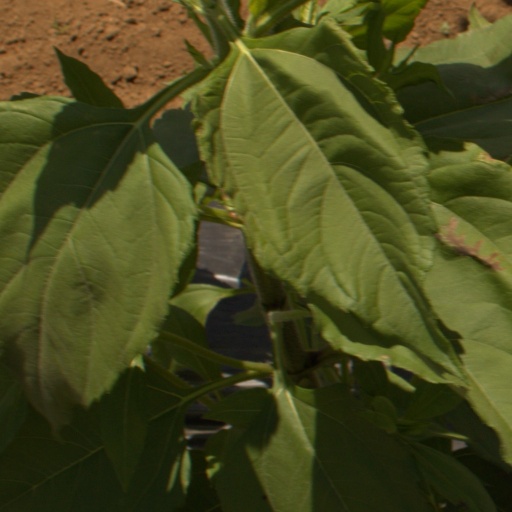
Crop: Jerusalem artichoke